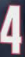
Number: 4